Farthingstown

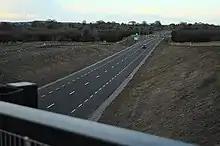
The M6 Motorway as it passes through Farthingstown

On the Griffith Valuation of 1868, Farthingstown is recorded as having over 40 tenants in the area. Most of the properties at that time are owned by the local Rochfort family, based at nearby Belvedere House and Gaulstown.